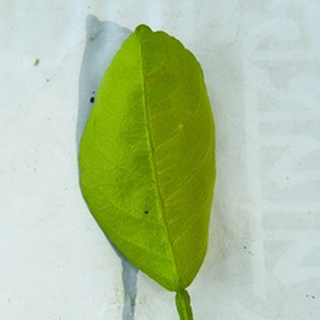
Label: healthy_lemon